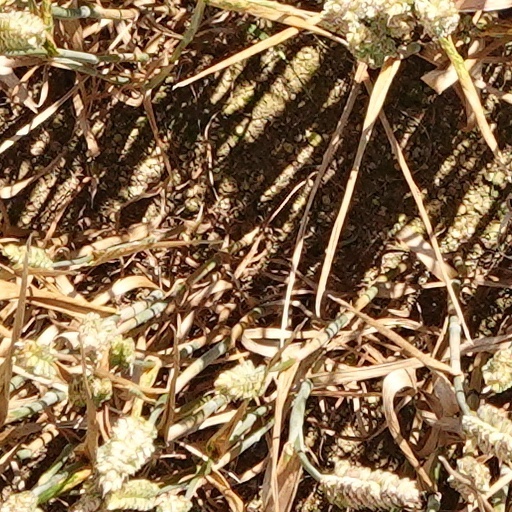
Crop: wheat